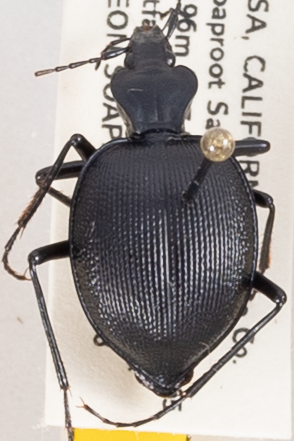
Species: Scaphinotus oreophilus
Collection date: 2019-05-08
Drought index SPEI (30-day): -0.8
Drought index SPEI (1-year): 0.212
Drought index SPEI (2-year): -0.24